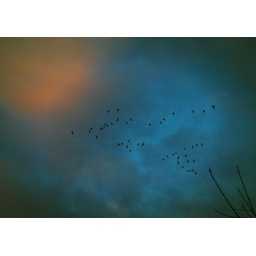
Geese flying over my house filtered in photoshop.